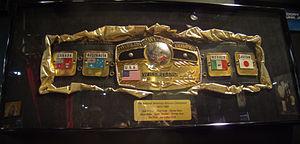
Le National Wrestling Alliance World Heavyweight Championship que l'on peut traduire par championnat du monde poids lourd de la NWA est le championnat de catch majeur de la National Wrestling Alliance.